Lily van der Stokker

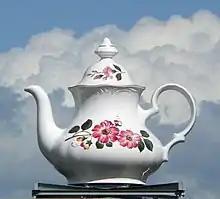
Lily van der Stokker, "Celestial Teapot", public art work, 2013

Van der Stokker has created several monumental public art works including the "Pink Building" for the World Expo, Hannover, Germany (2000), and "Celestial Teapot", at the Hoog Catharijne in Utrecht (2013).